Basal angiosperms

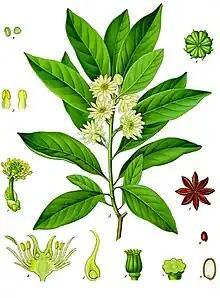
Japanese star anise ("Illicium anisatum"), from the Austrobaileyales

"Amborella", Nymphaeales and Austrobaileyales, in that order, are basal to all other angiosperms.